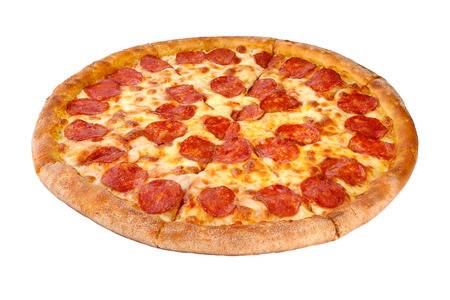
Dish: pizza